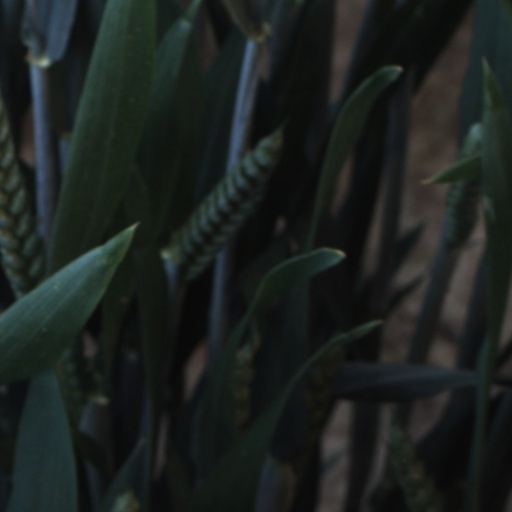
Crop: wheat